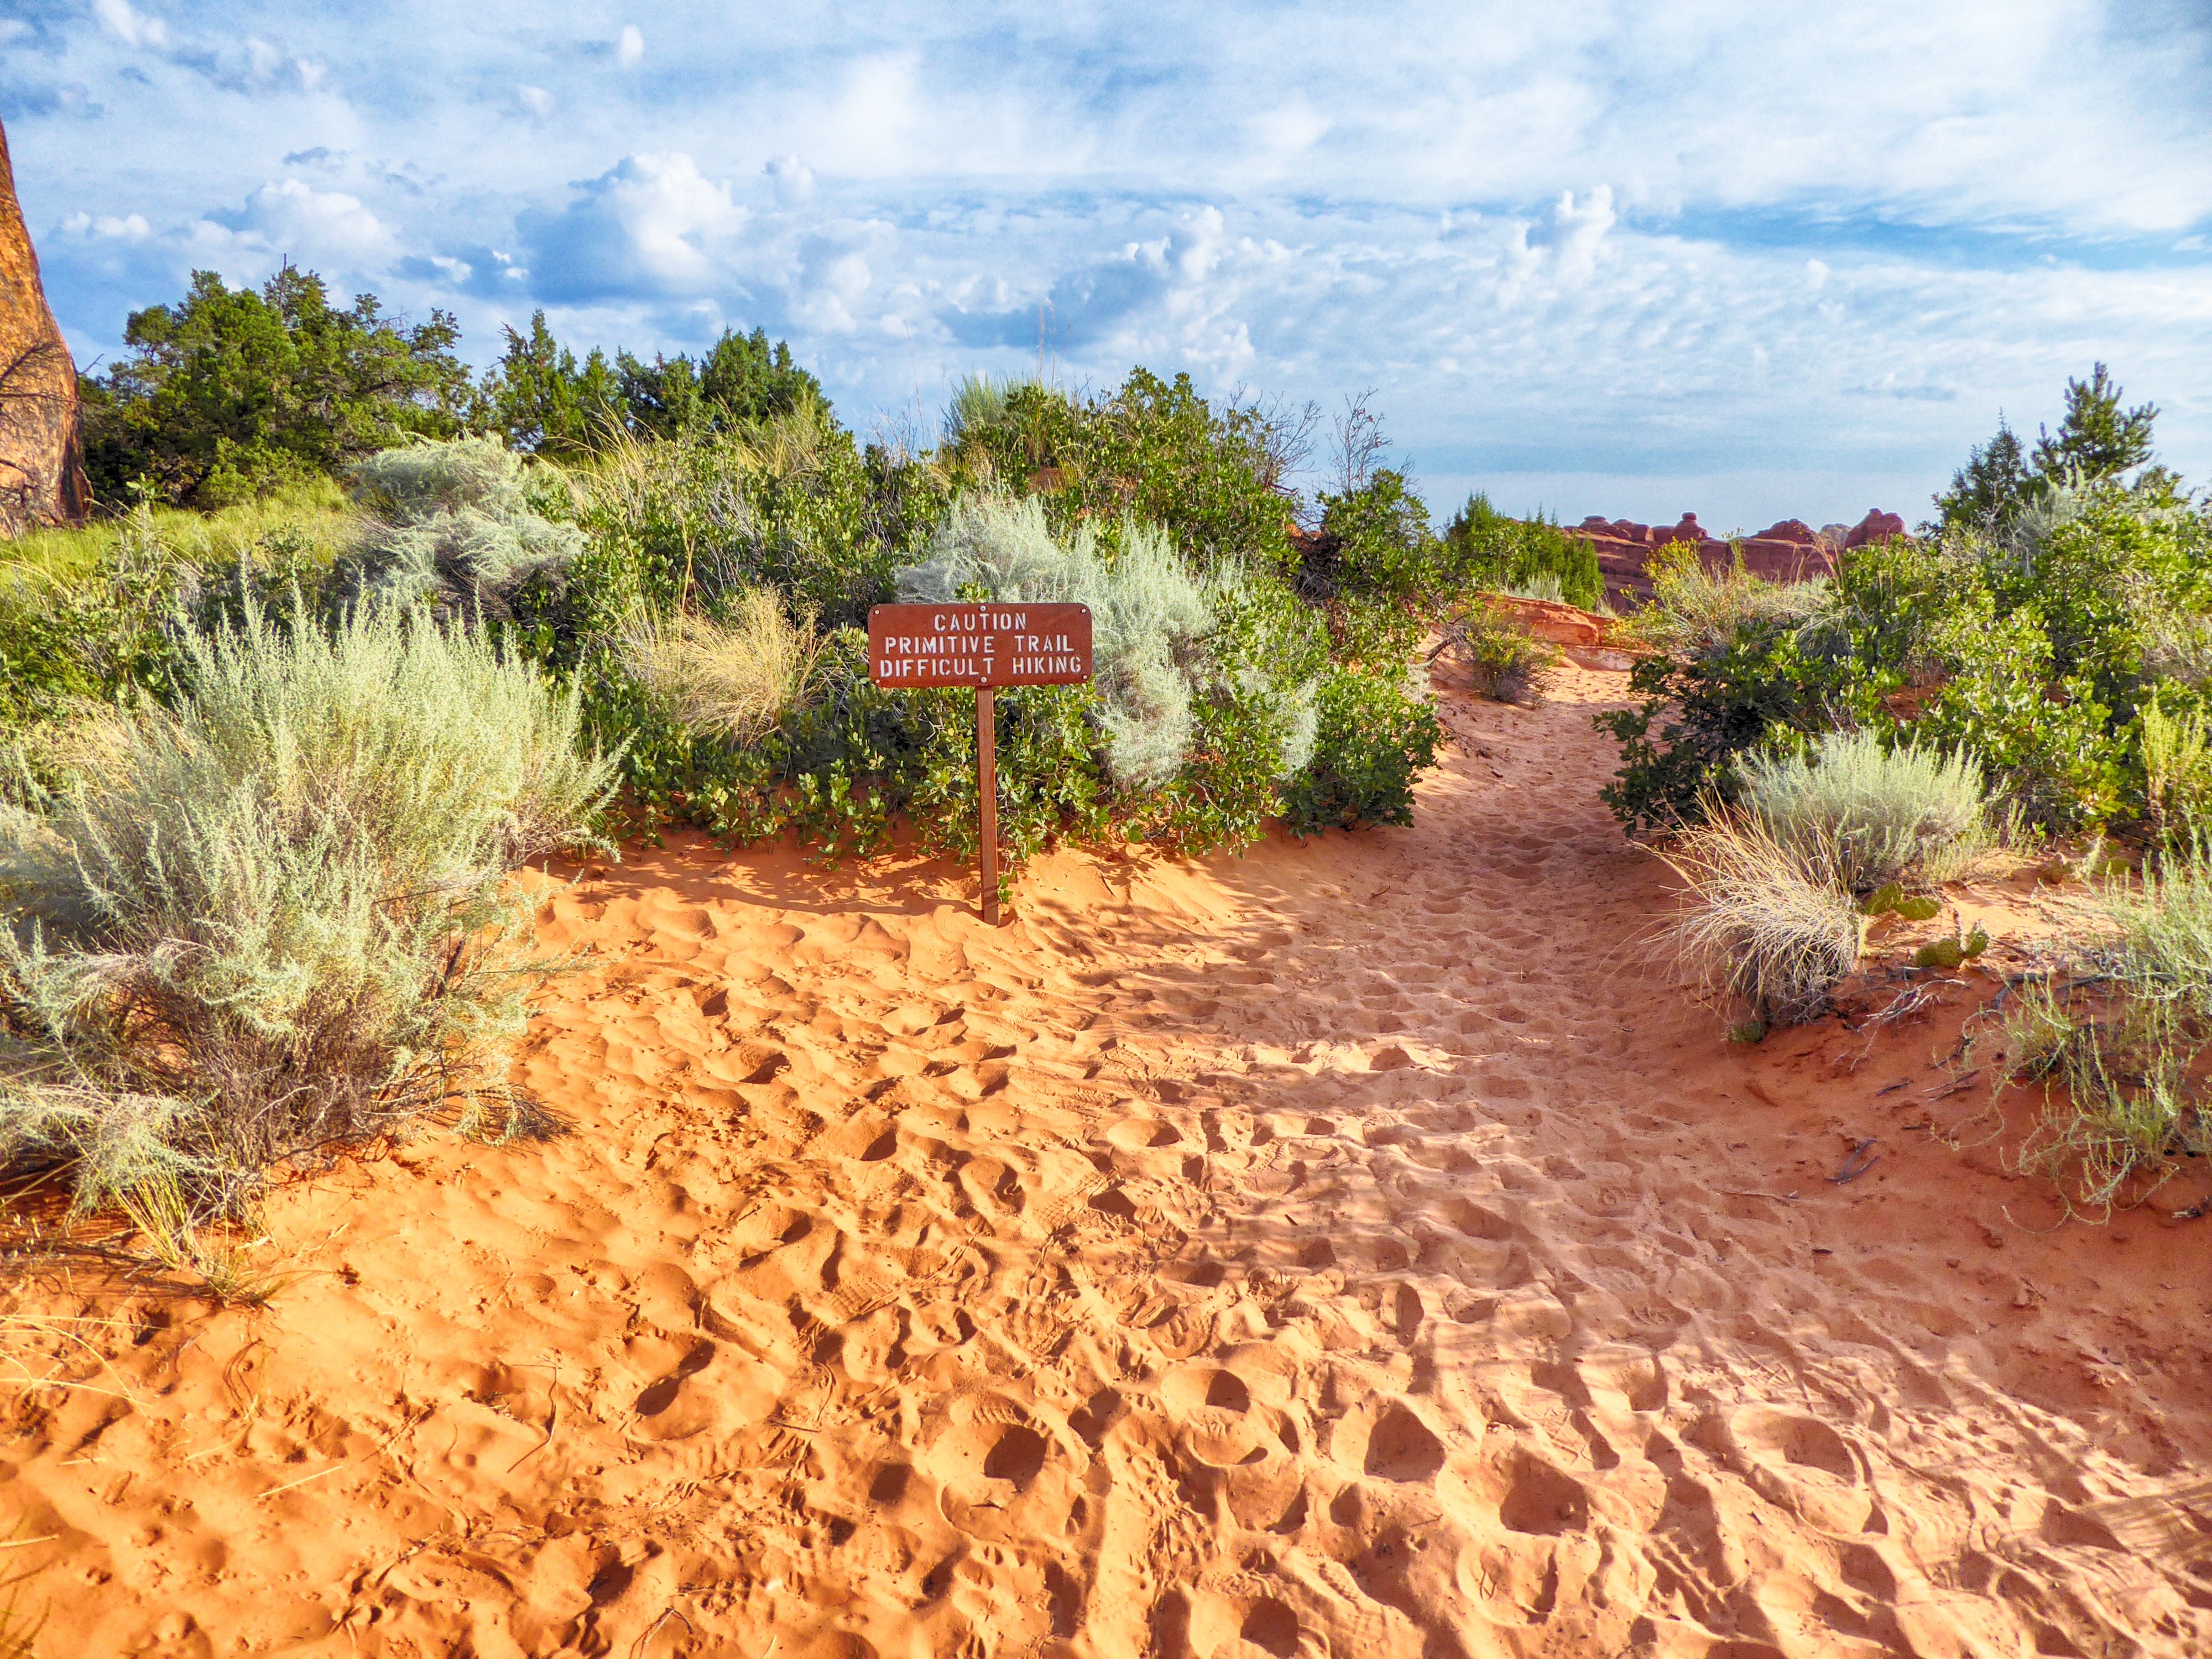
landscape, sand, hiking, field, desert, valley, monument, usa, soil, agriculture, national park, savanna, places of interest, utah, habitat, arches national park, ecosystem, rural area, natural environment, aeolian landform, grass family